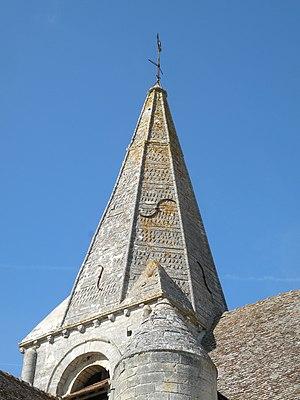
Église Saint-Gilles-Saint-Leu de Boubiers
L'église Saint-Denis est une église catholique située à Boubiers, en France. C'est une église rurale qui n'a plus changée depuis le milieu du XVIᵉ siècle, d'une architecture assez rustique dans son ensemble, mais avec une façade occidentale gothique flamboyant remarquable, un clocher central roman avec flèche en pierre du XIIᵉ siècle, et un chœur gothique ayant extérieurement conservé son apparence du XIIIᵉ siècle. Les murs de la nef sont encore romans. Hormis pour son caractère authentique, l'église est intéressante pour son plan avec des dégagements et passages reliant le transept à la nef et au chœur sans passer par la croisée du transept. L'édifice a été classée monument historique par arrêté du 22 juillet 1943, avec le cimetière qui l'entoure. Elle est affiliée à la paroisse Saint-François-d'Assise du Vexin.